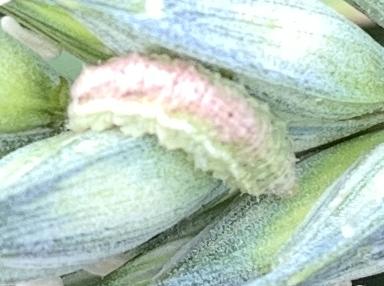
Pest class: predators